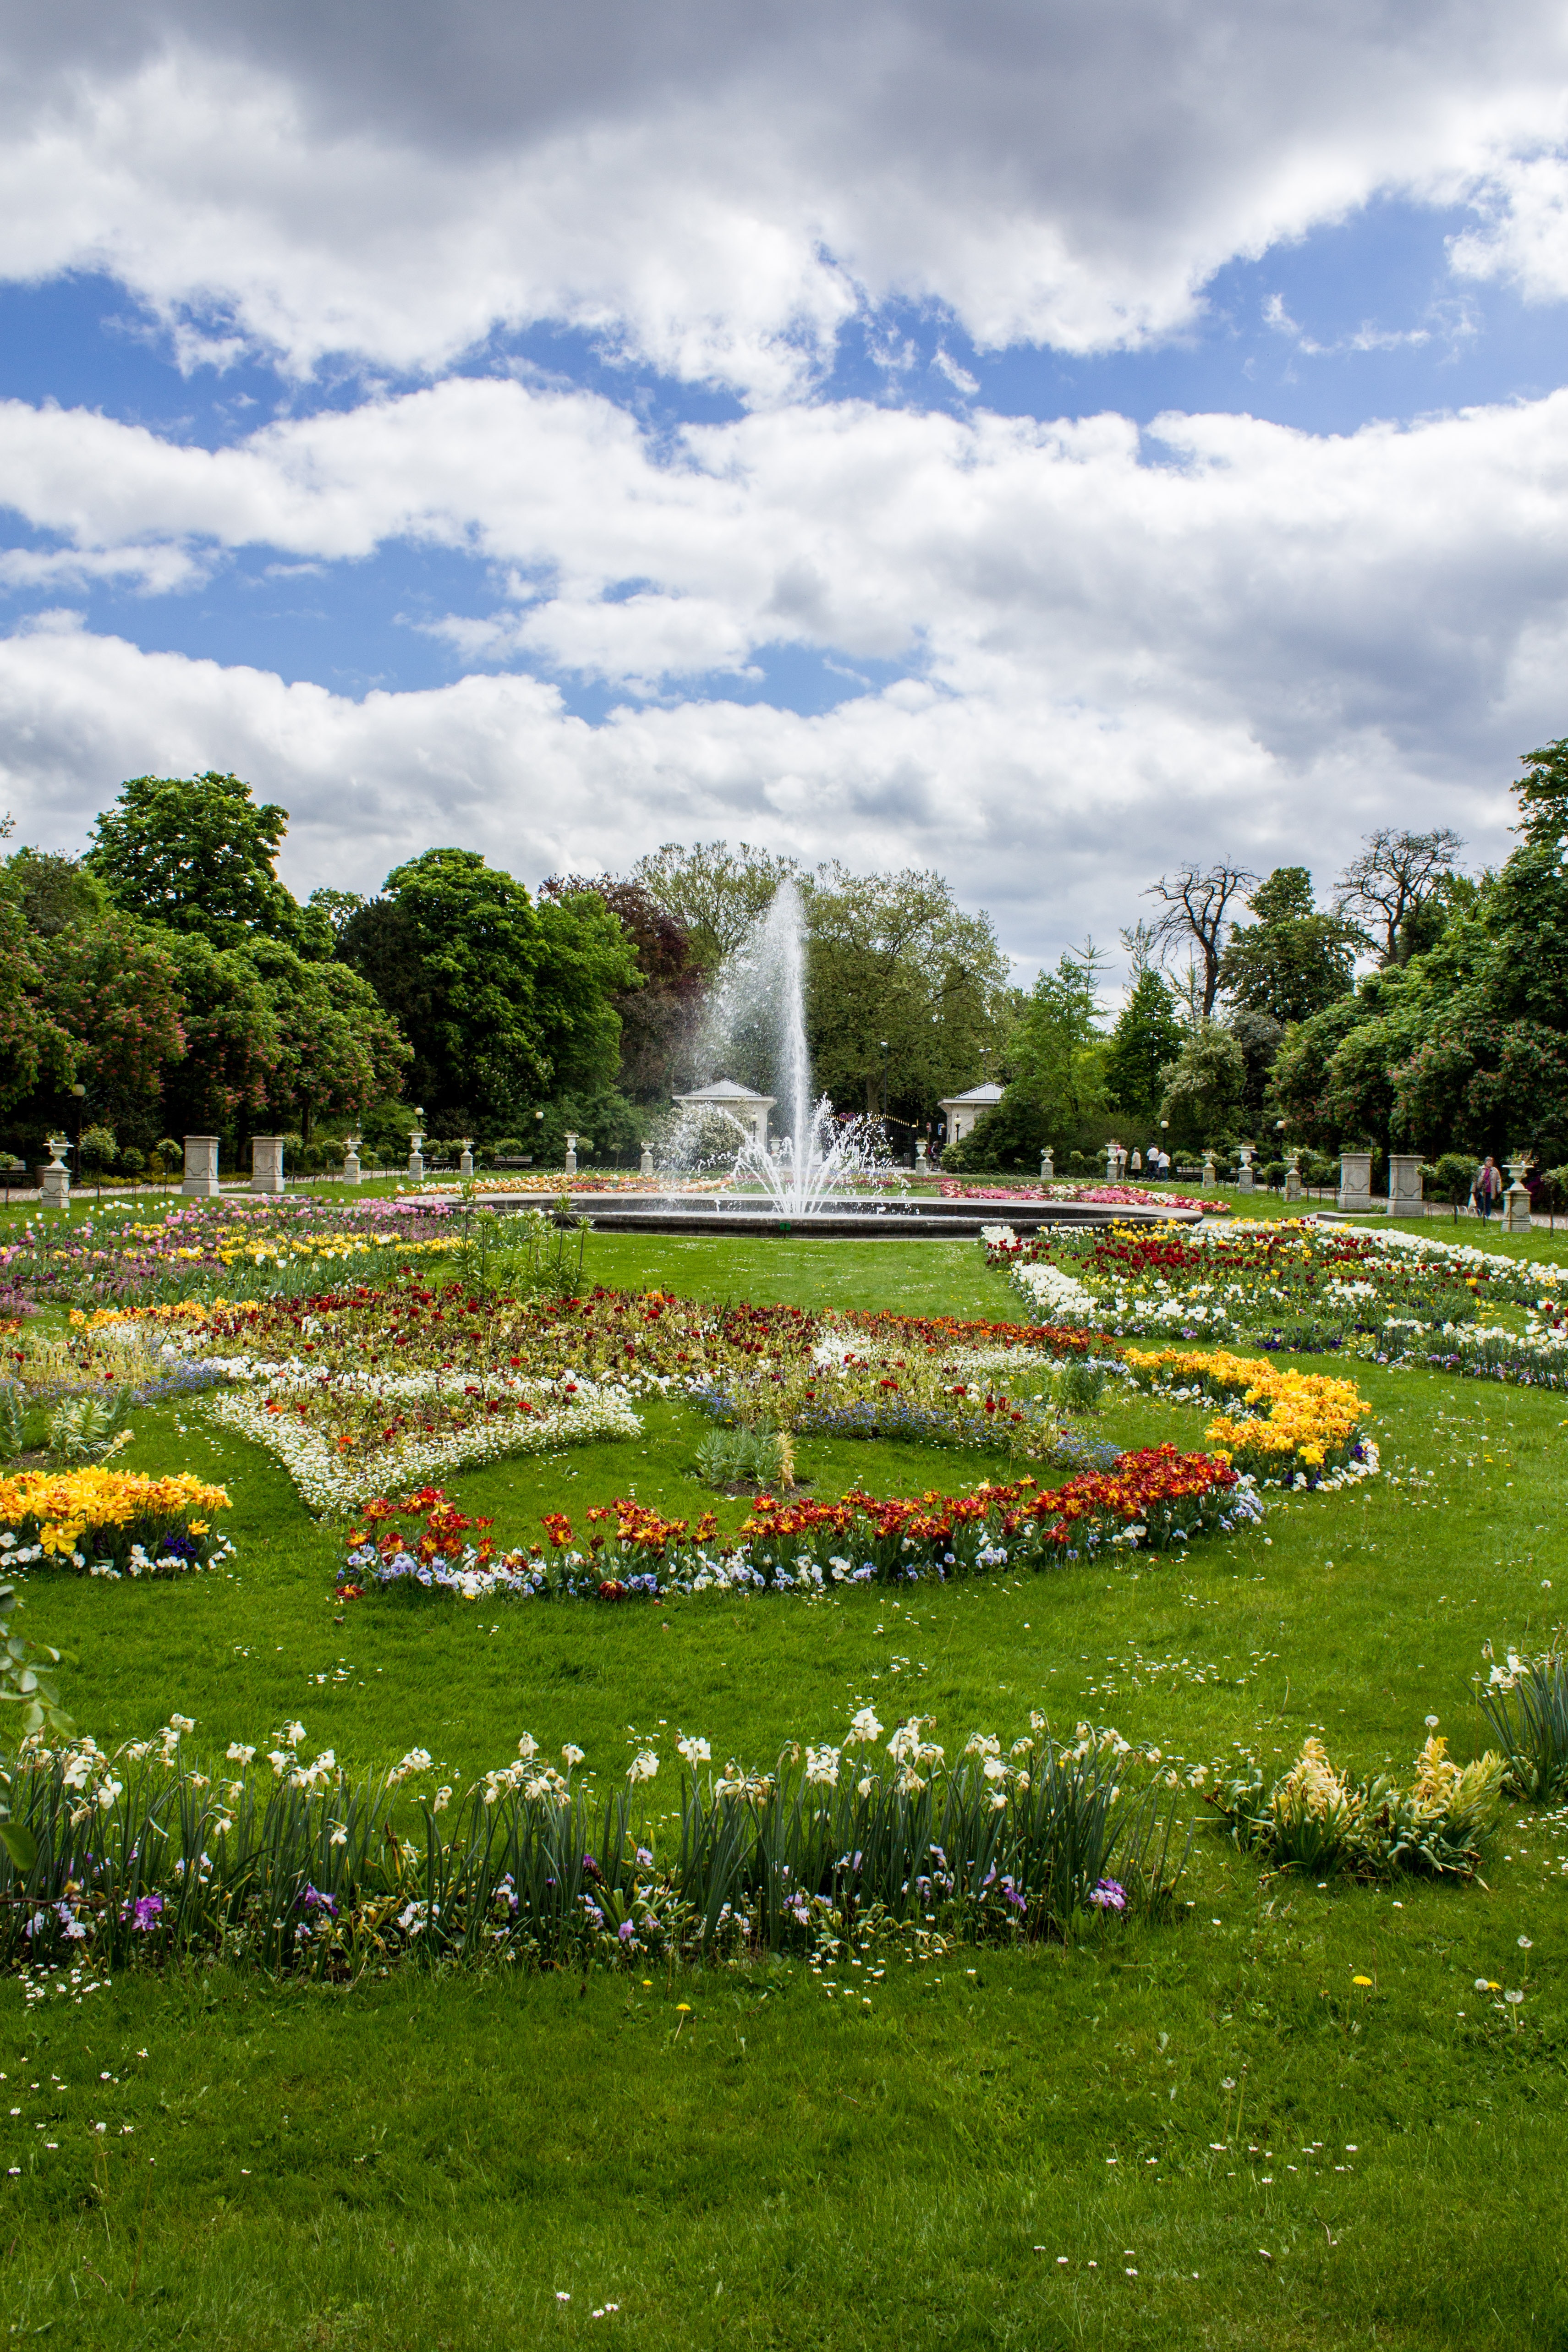
landscape, tree, water, grass, liquid, farm, lawn, flower, wet, park, garden, water fountain, bubble, flowers, fountain, germany, rural area, water games, inject